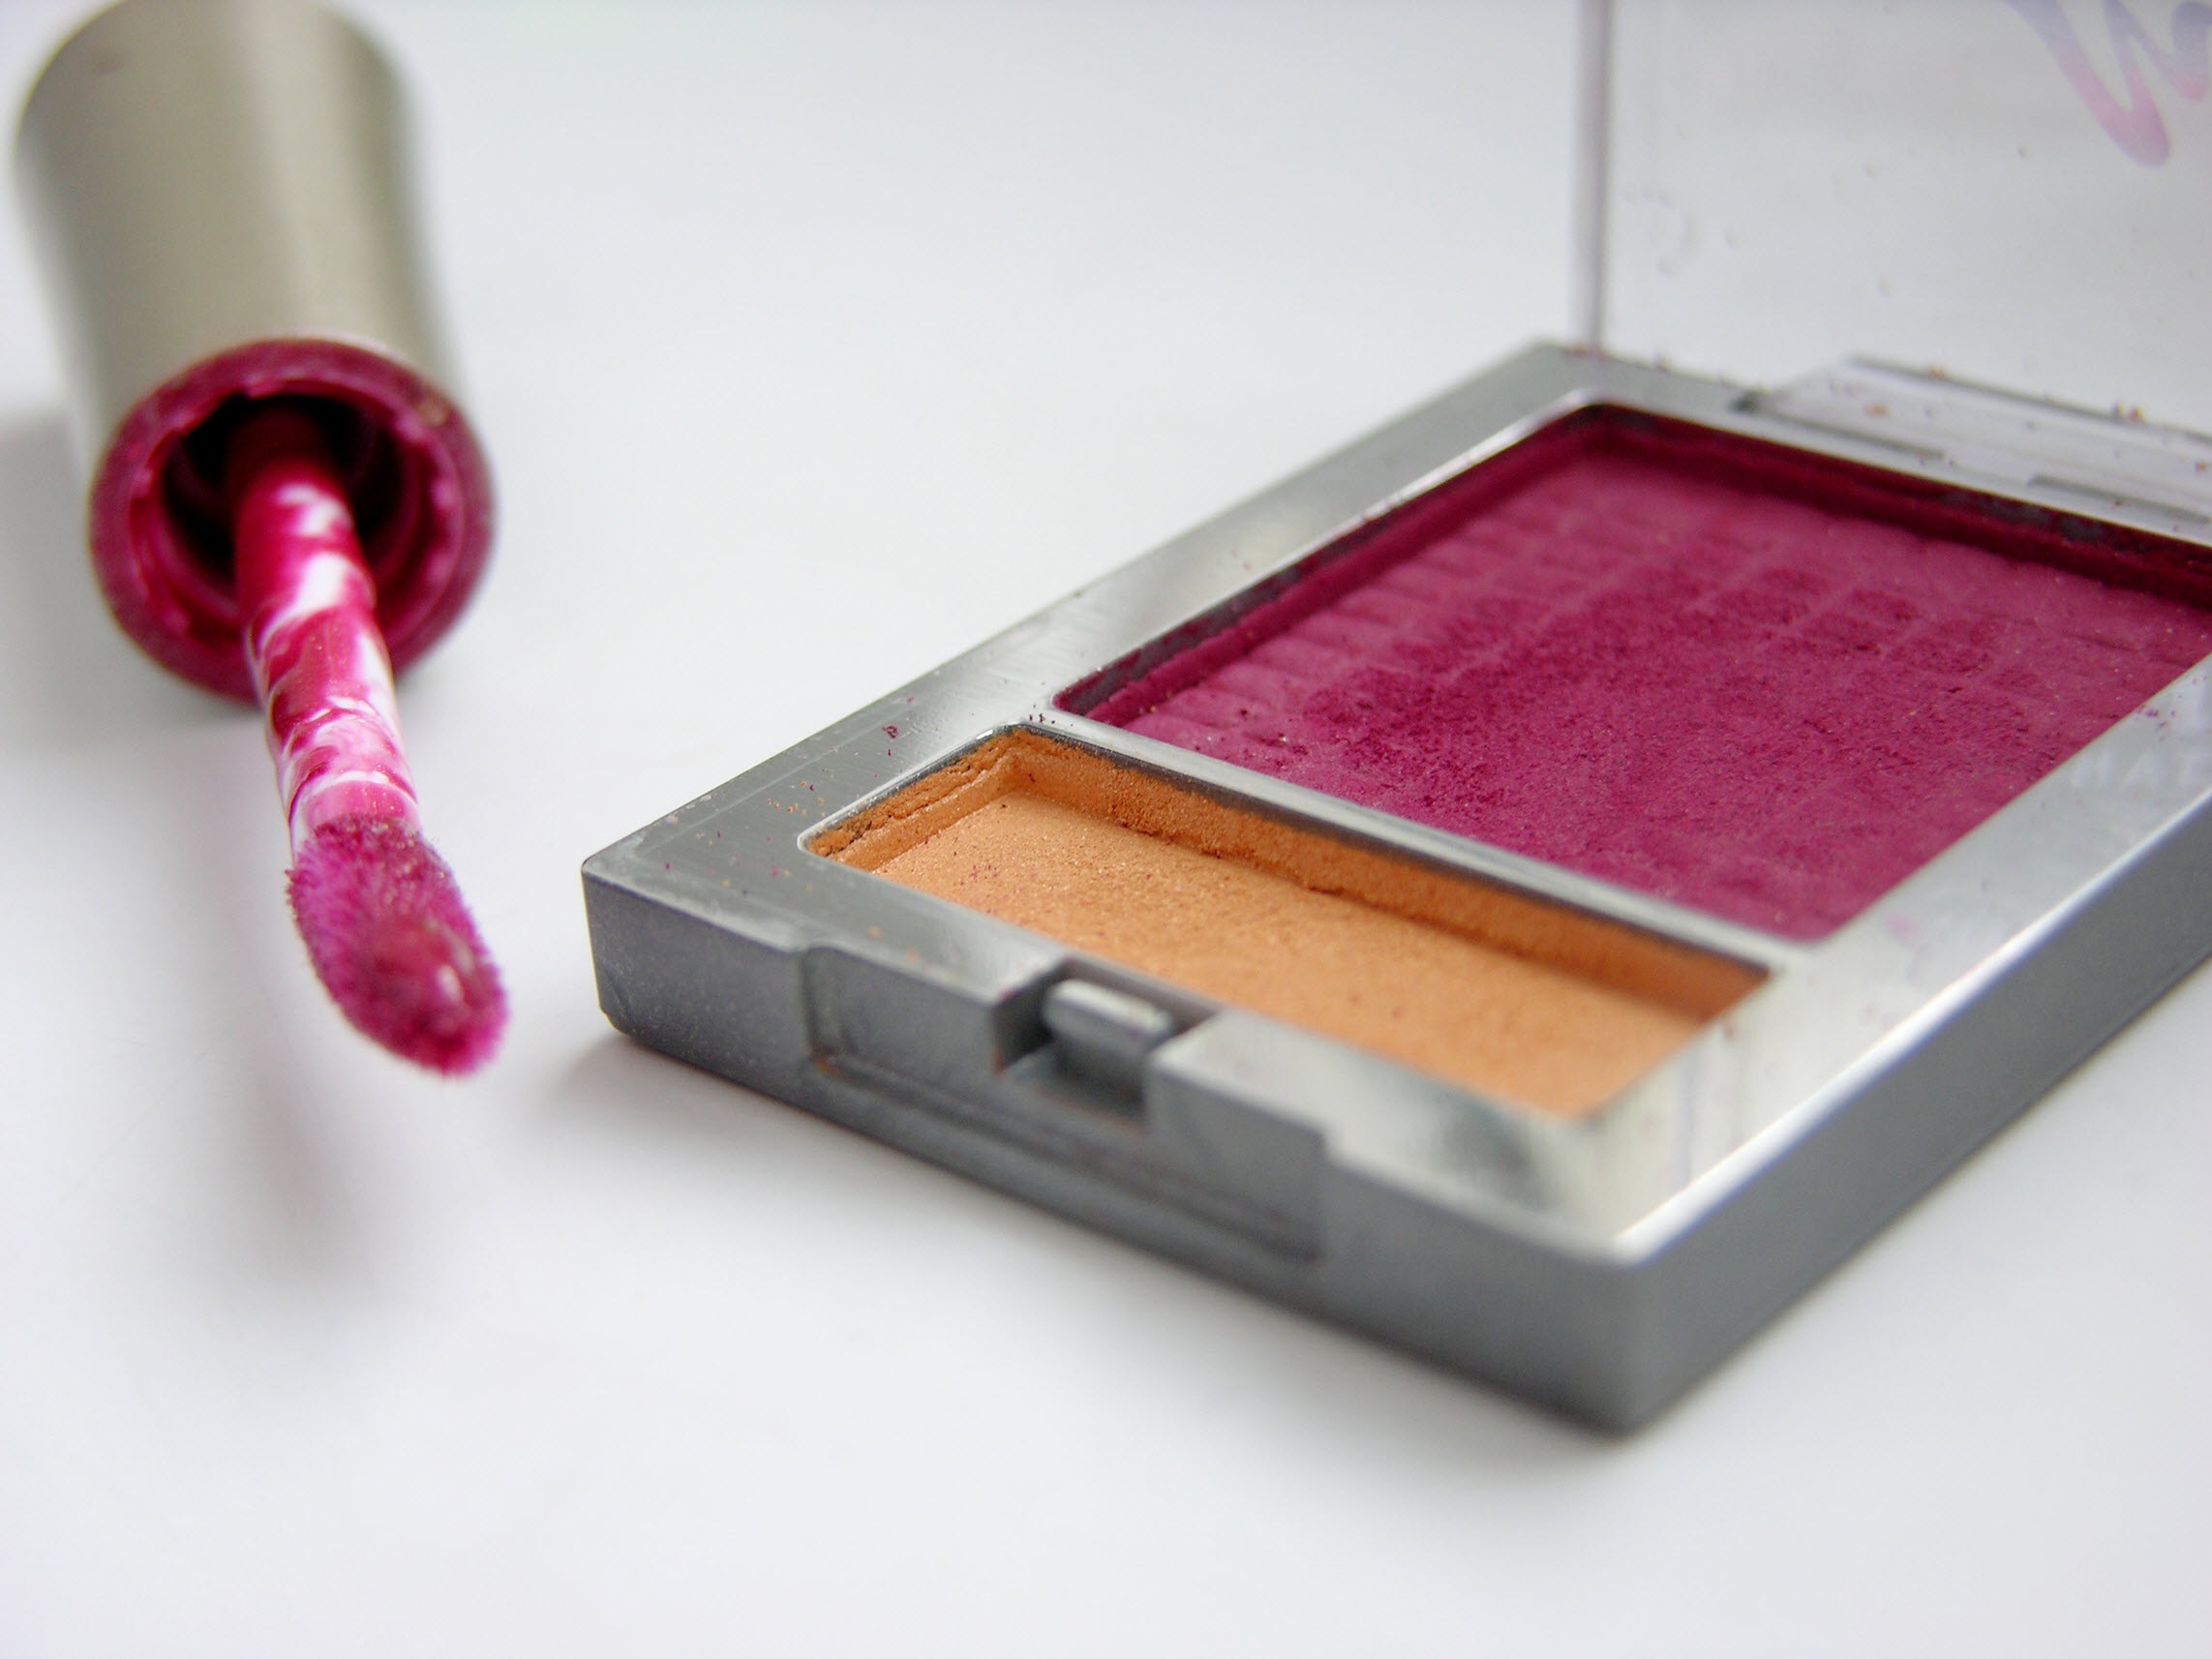
white, color, pink, still life, lip, human body, eye, beauty, organ, hd, magenta, lipstick, cosmetics, eye shadow, cosmetic